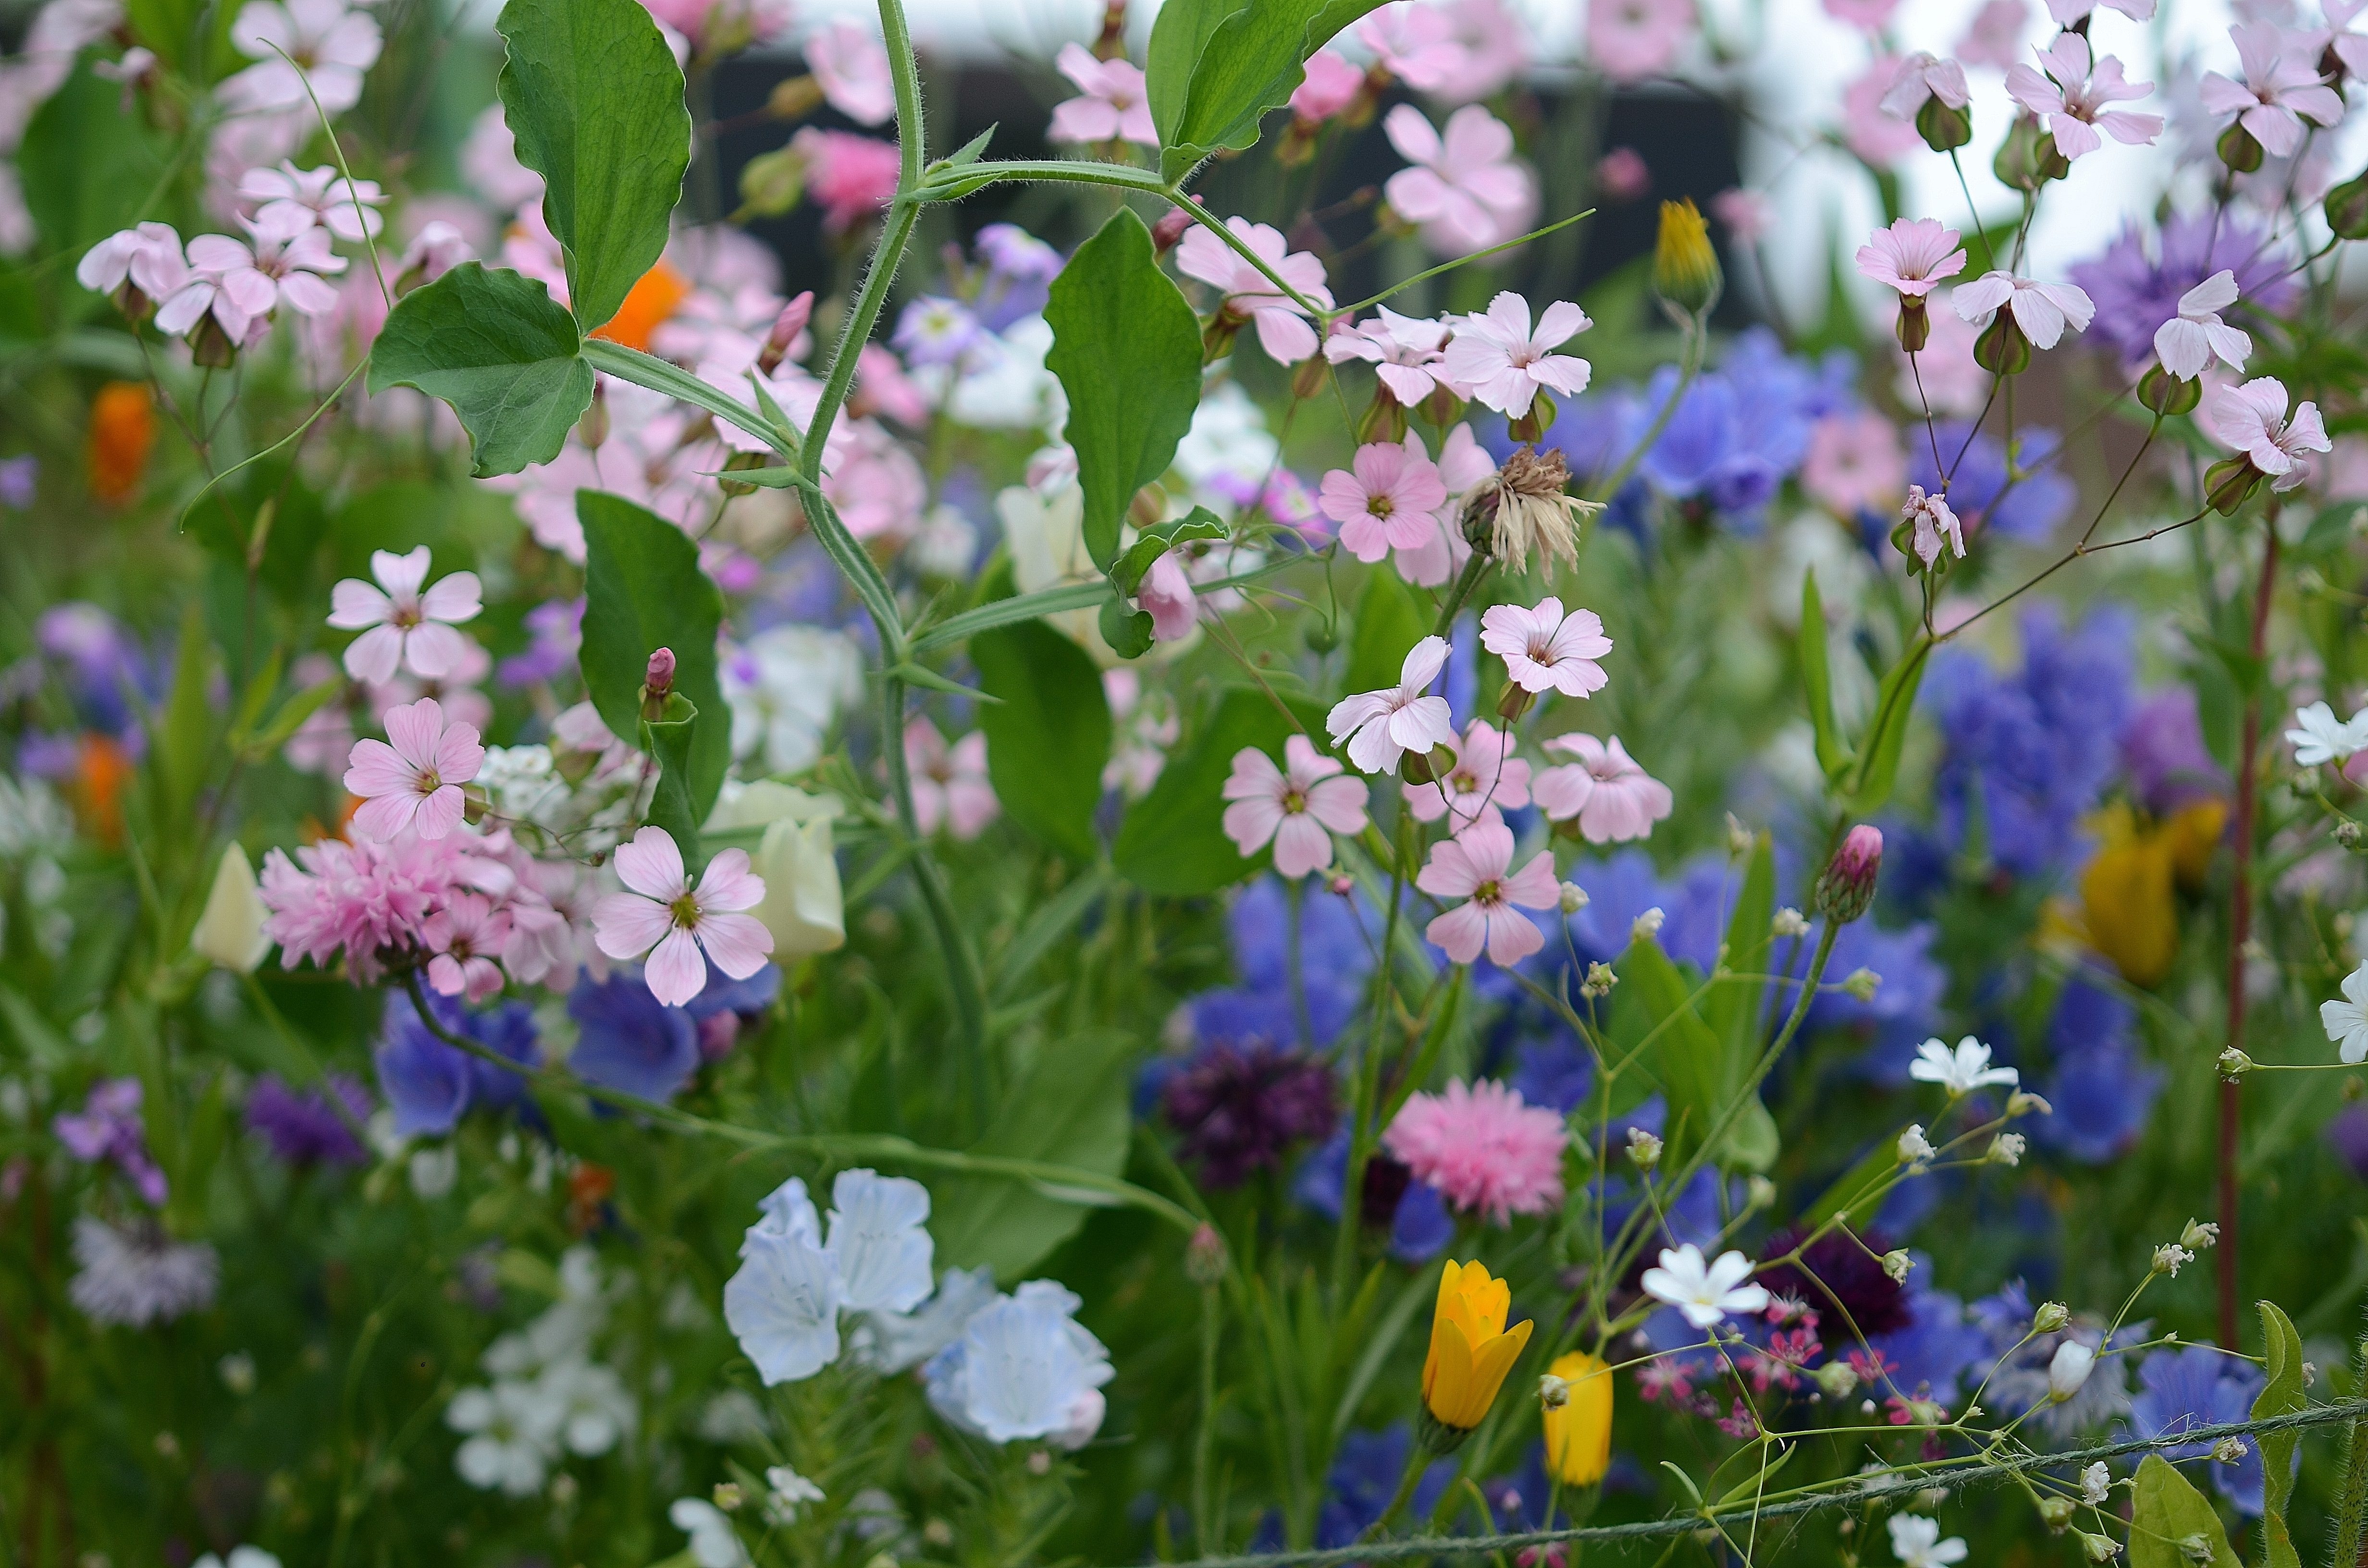
nature, blossom, plant, white, meadow, leaf, flower, purple, petal, bloom, summer, floral, green, red, herb, macro, natural, fresh, romantic, botany, blue, colorful, yellow, garden, pink, flora, wildflower, flowers, leaves, background, beauty, flowery, green leaf, flowering plant, annual plant, land plant, dame's rocket